Bulbous bow

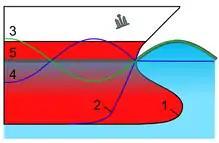
The combined influence of a subsurface bulb and a conventional bow on wave formation where the wave created by the bulb cancels that created by the conventional bow

The effect of the bulbous bow can be explained using the concept of destructive interference of waves: